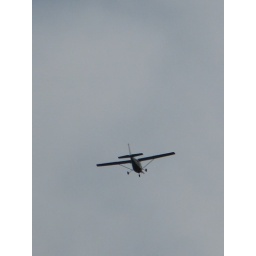
Caught this plane flying over my house yesterday. I like these private planes...